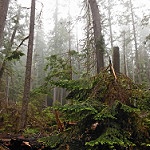
Label: forest